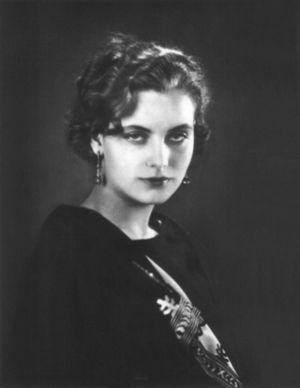
Alexander Binder est un photographe allemand connu pour ses portraits de célébrités allemandes, notamment celles du cinéma.